Bo Widerberg

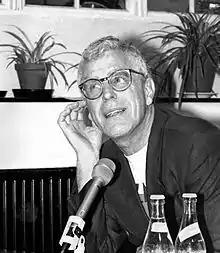
Bo Widerberg in 1990.

Bo Gunnar Widerberg (8 June 1930 – 1 May 1997) was a Swedish film director, screenwriter, film editor and actor.